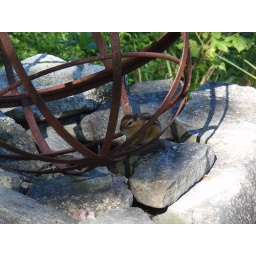
chipmunk in globe on rock wall